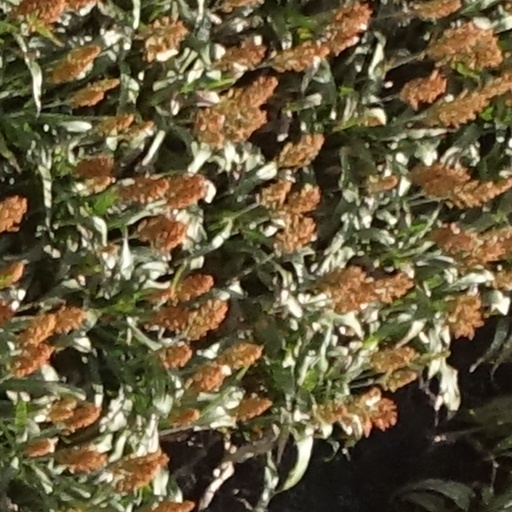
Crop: sorghum